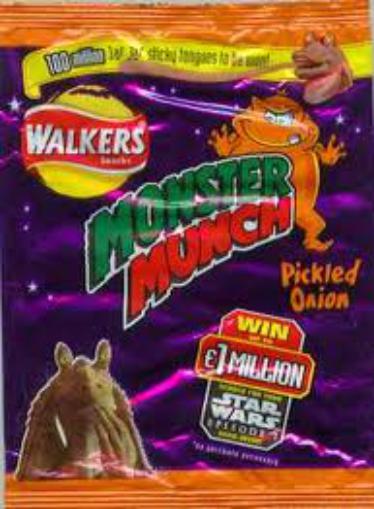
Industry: Food